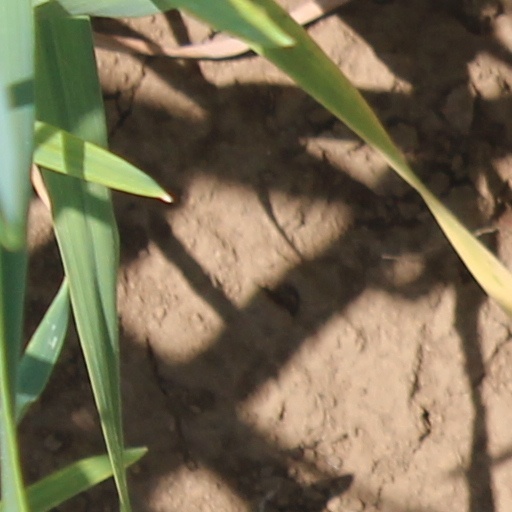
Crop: wheat